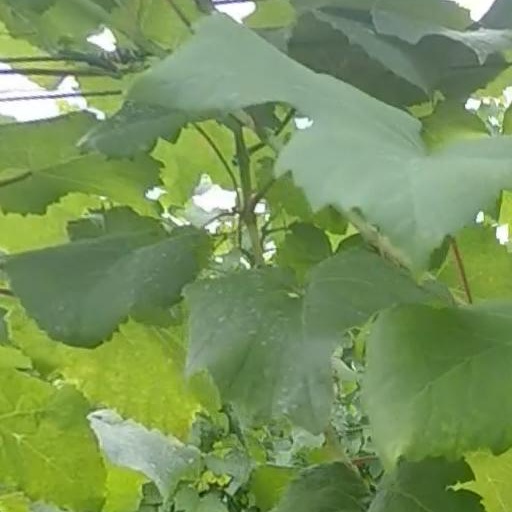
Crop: grape